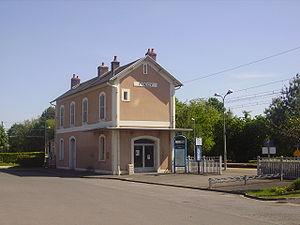
Gare de Foëcy (Cher)
La gare de Foëcy est une gare ferroviaire française de la ligne de Vierzon à Saincaize, située sur le territoire de la commune de Foëcy, dans le département du Cher, en région Centre-Val de Loire.
Foëcy [fwasi] est une commune française située dans le département du Cher, en région Centre-Val de Loire.